Tracksuit Manager

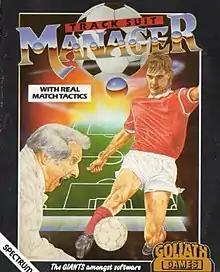

Tracksuit Manager is a sports management video game that takes the conventional "Football Manager" game style from the 1980s in a various number of methods. It was released for the Commodore 64, Amstrad CPC, Atari ST, Amiga, and ZX Spectrum.